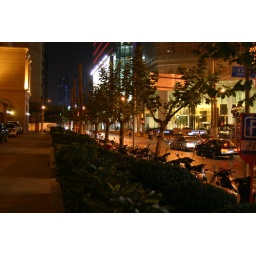
You can't really tell in the smaller picture but it's a street lined with small scooter bikes